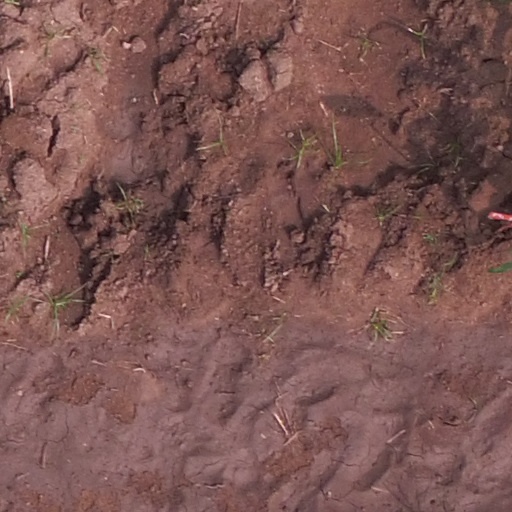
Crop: maize; corn